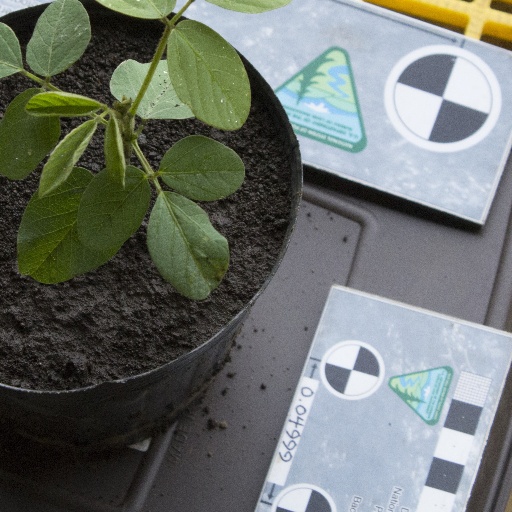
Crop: soybean